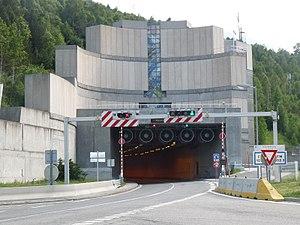
Entrée nord du tunnel routier de Puymorens, Ariège, France